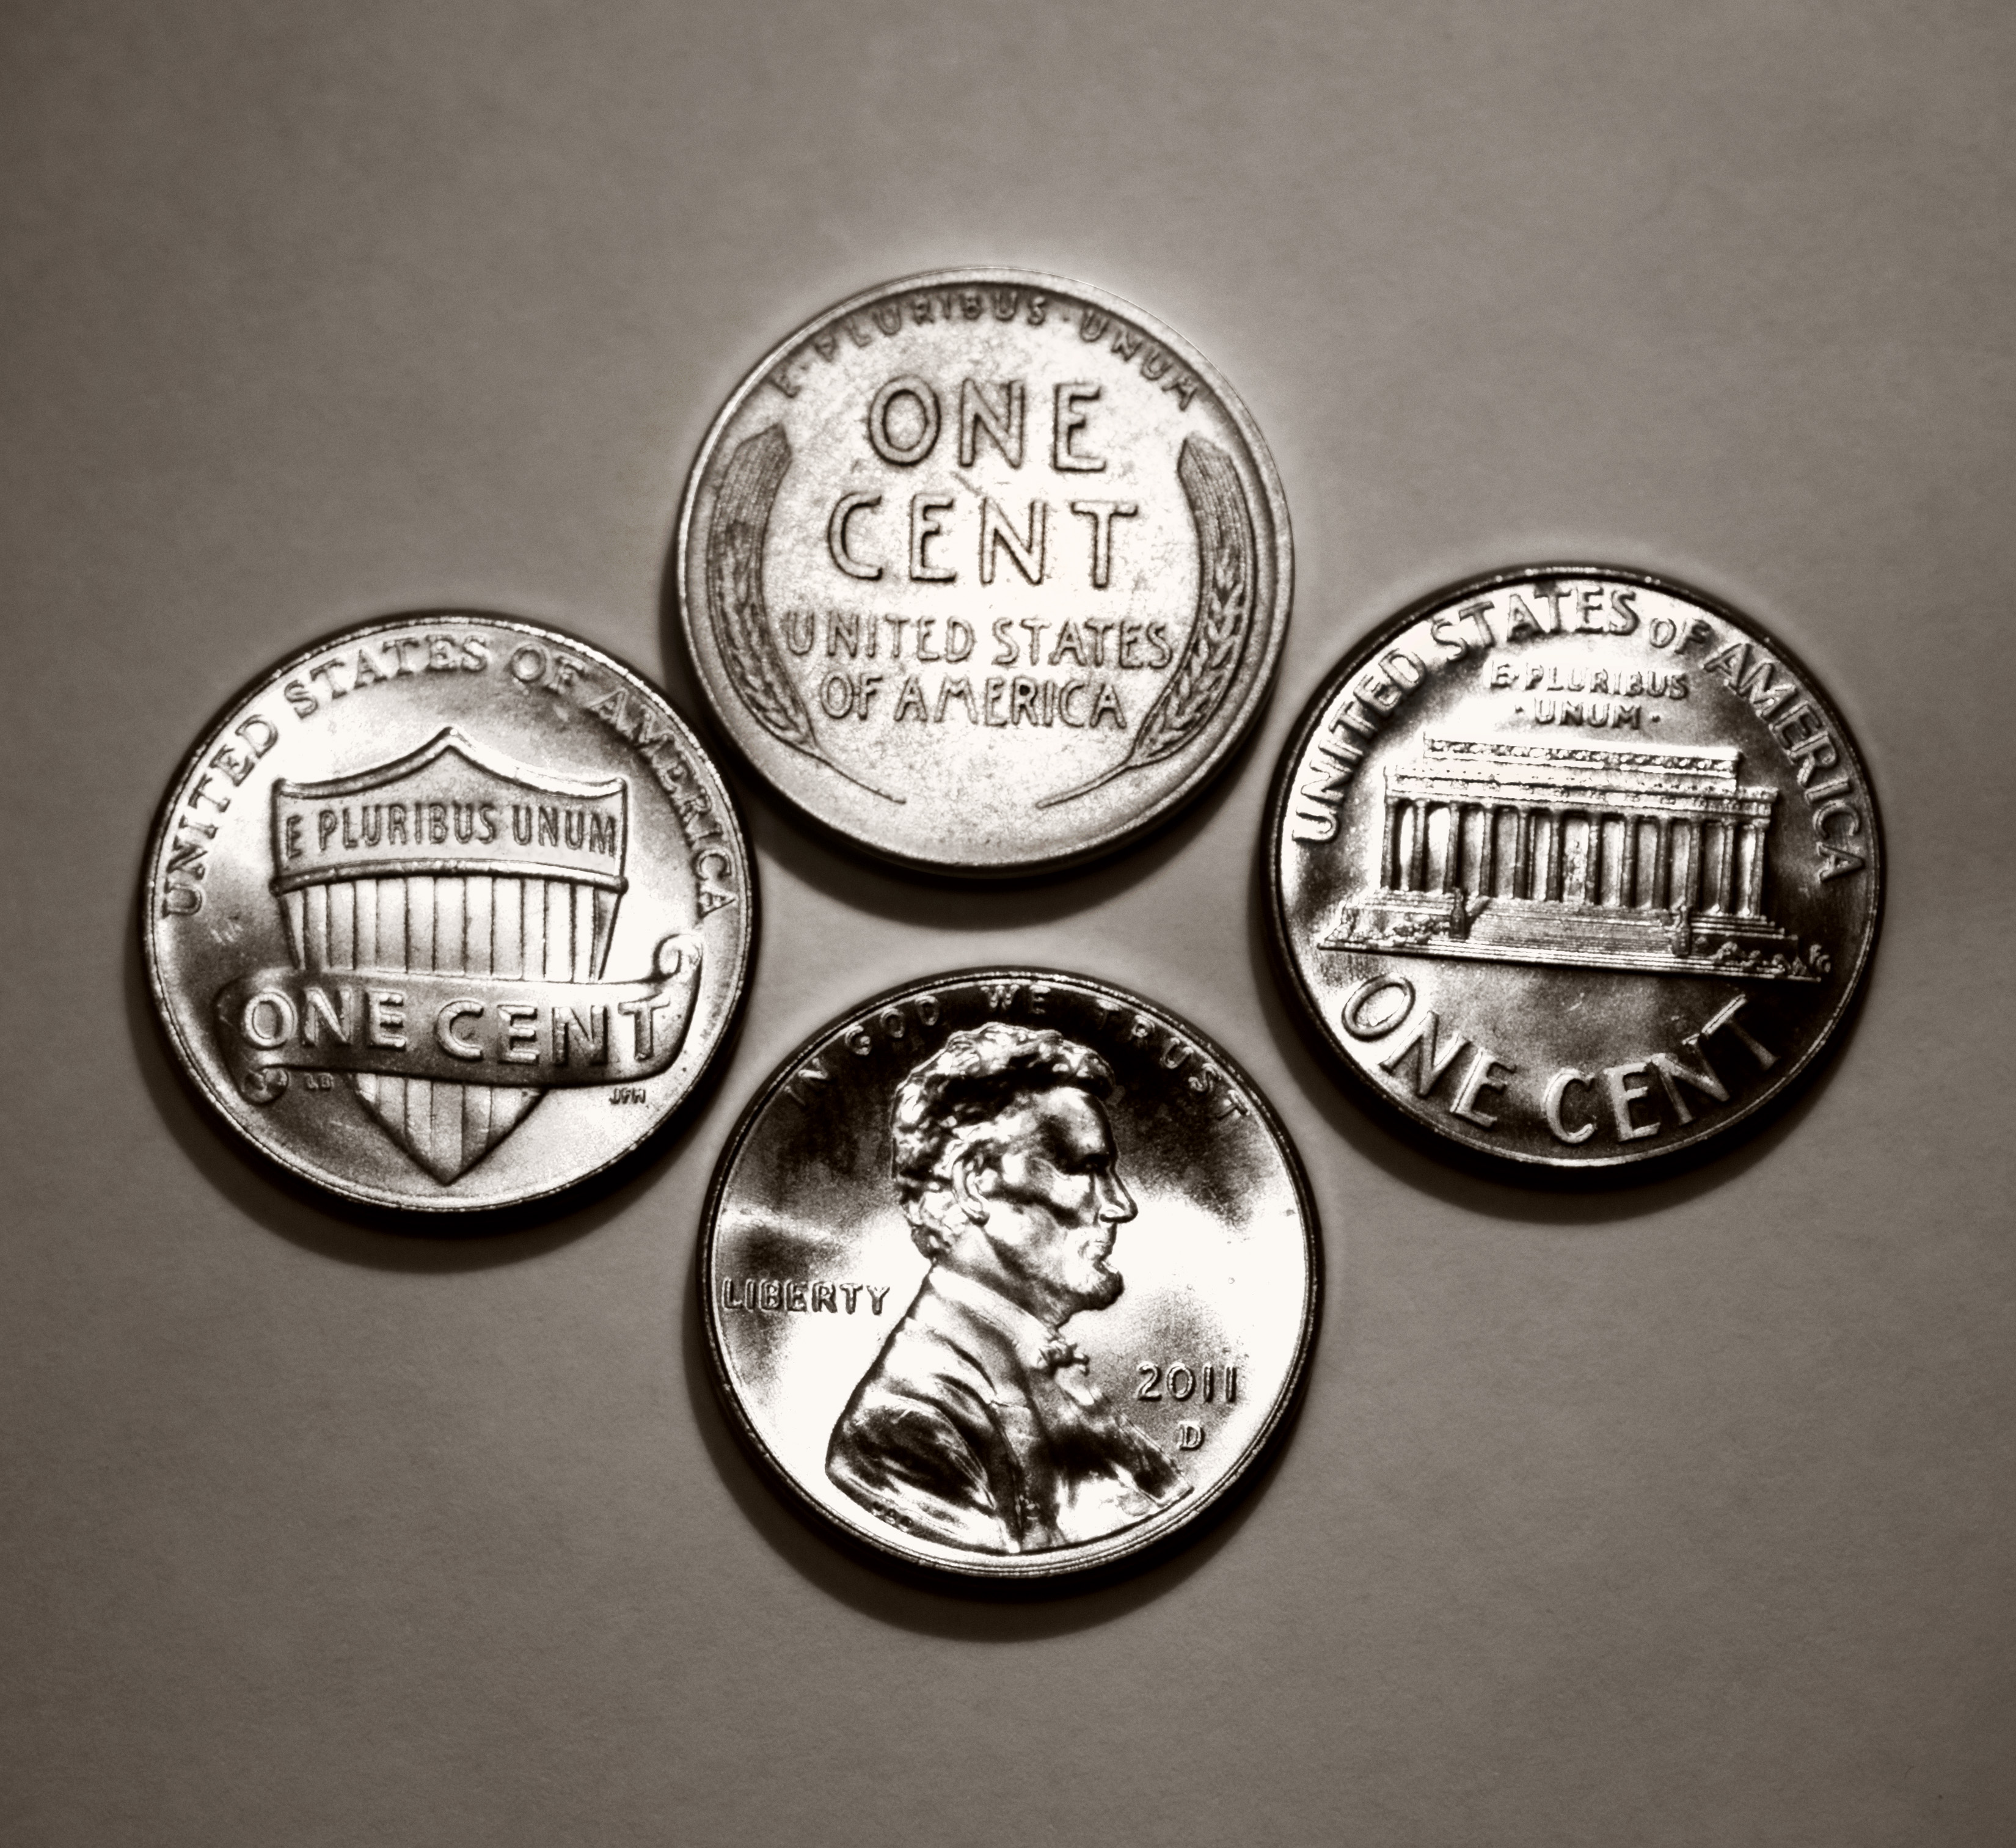
wheel, money, font, silver, copper, currency, 01, coin, cu, cuivre, kupfer, zinc, sacramento, award, penny, redorange, cobre, zink, 1cent, zn, onecent, transitionmetal, 63546, lincolnwheatpenny, lincolnmemorialpenny, fashion accessory